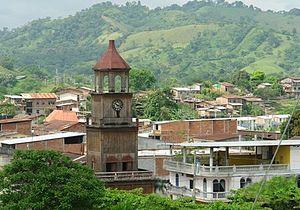
Calceta est une ville située en Équateur, dans la province de Manabí. Elle est la capitale du canton de Bolívar.